Renfe Class 319 (early versions)

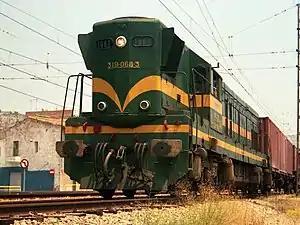
American built Renfe 319.068 (single cab version)

The Renfe Class 319 (originally Renfe 1900) was a class of mainline medium-high powered diesel electric locomotives built by General Motors Electro-Motive Division and by Macosa (under license) for the state railways of Spain.